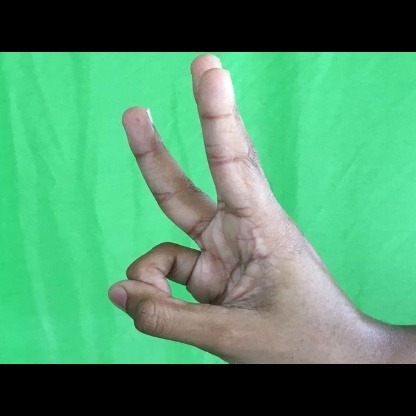
Mudra: Trishulam